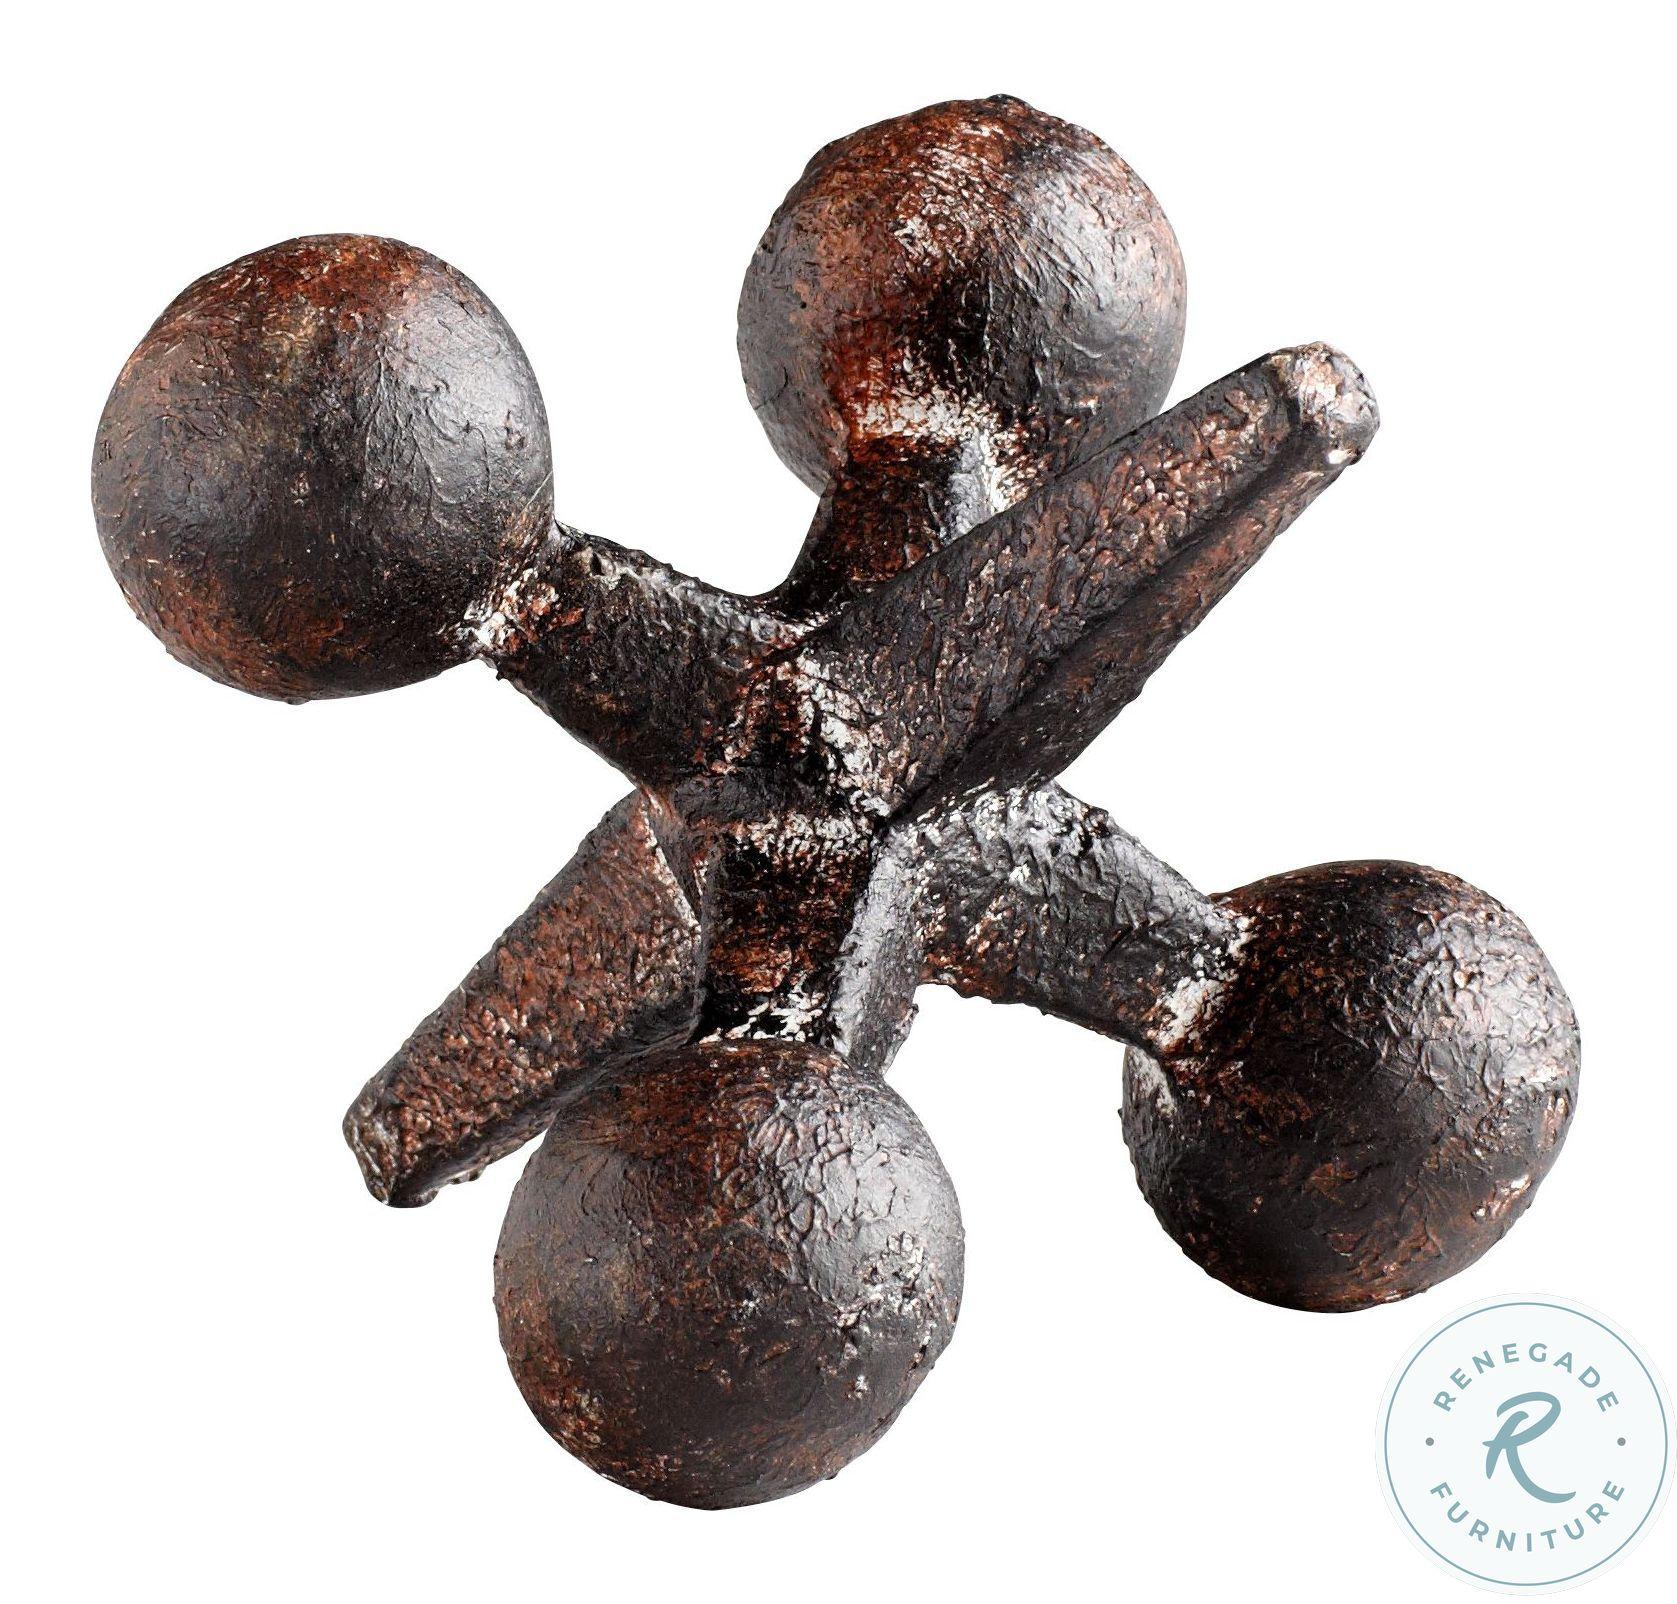
Category: Decor
Style: Lodge